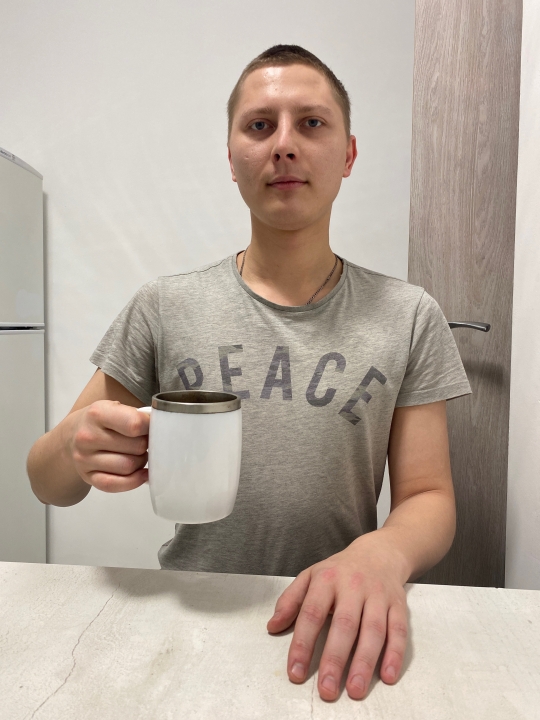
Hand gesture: no_gesture